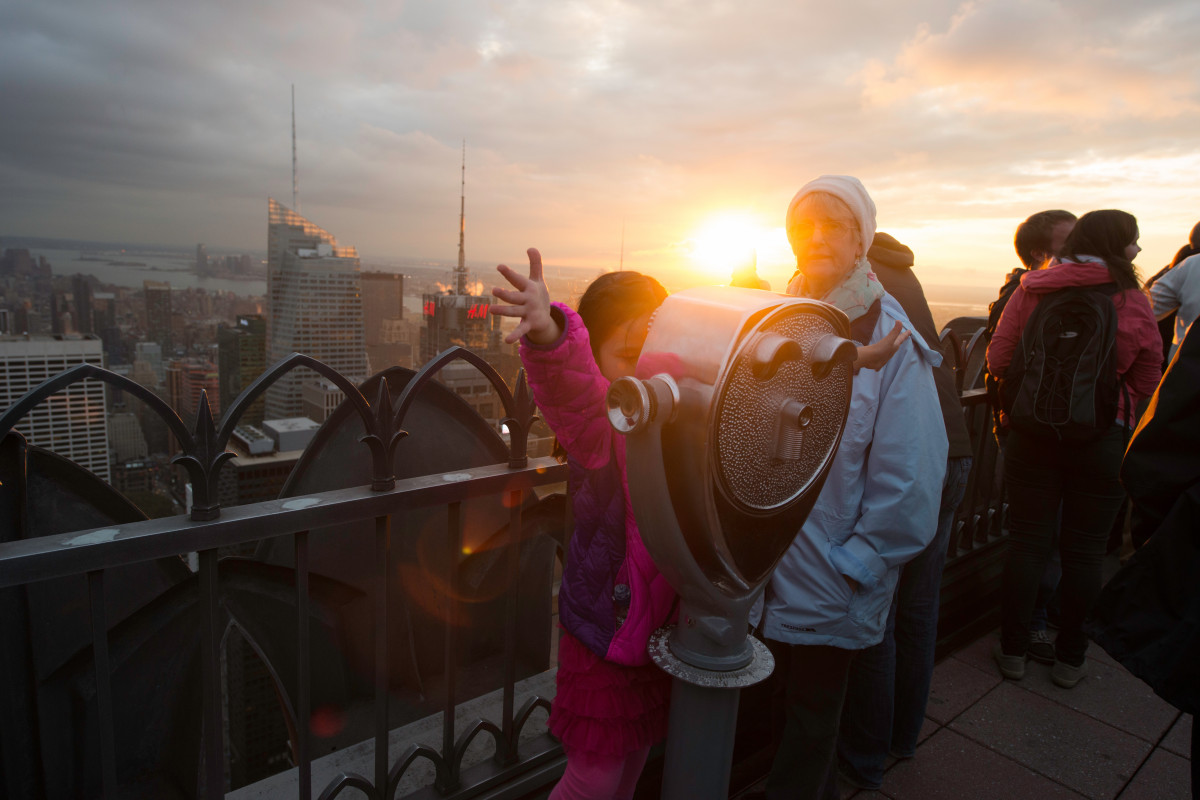
Tags: evening